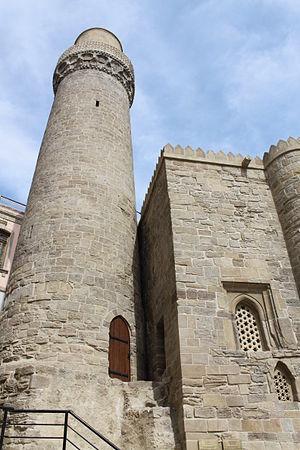
La vieille ville de Bakou est un quartier historique résidentiel et une réserve historico-architecturale au centre de Bakou, capitale de l'Azerbaïdjan. Plus de 1 300 familles habitent sur la surface de 221 000 m², occupée par la réserve.